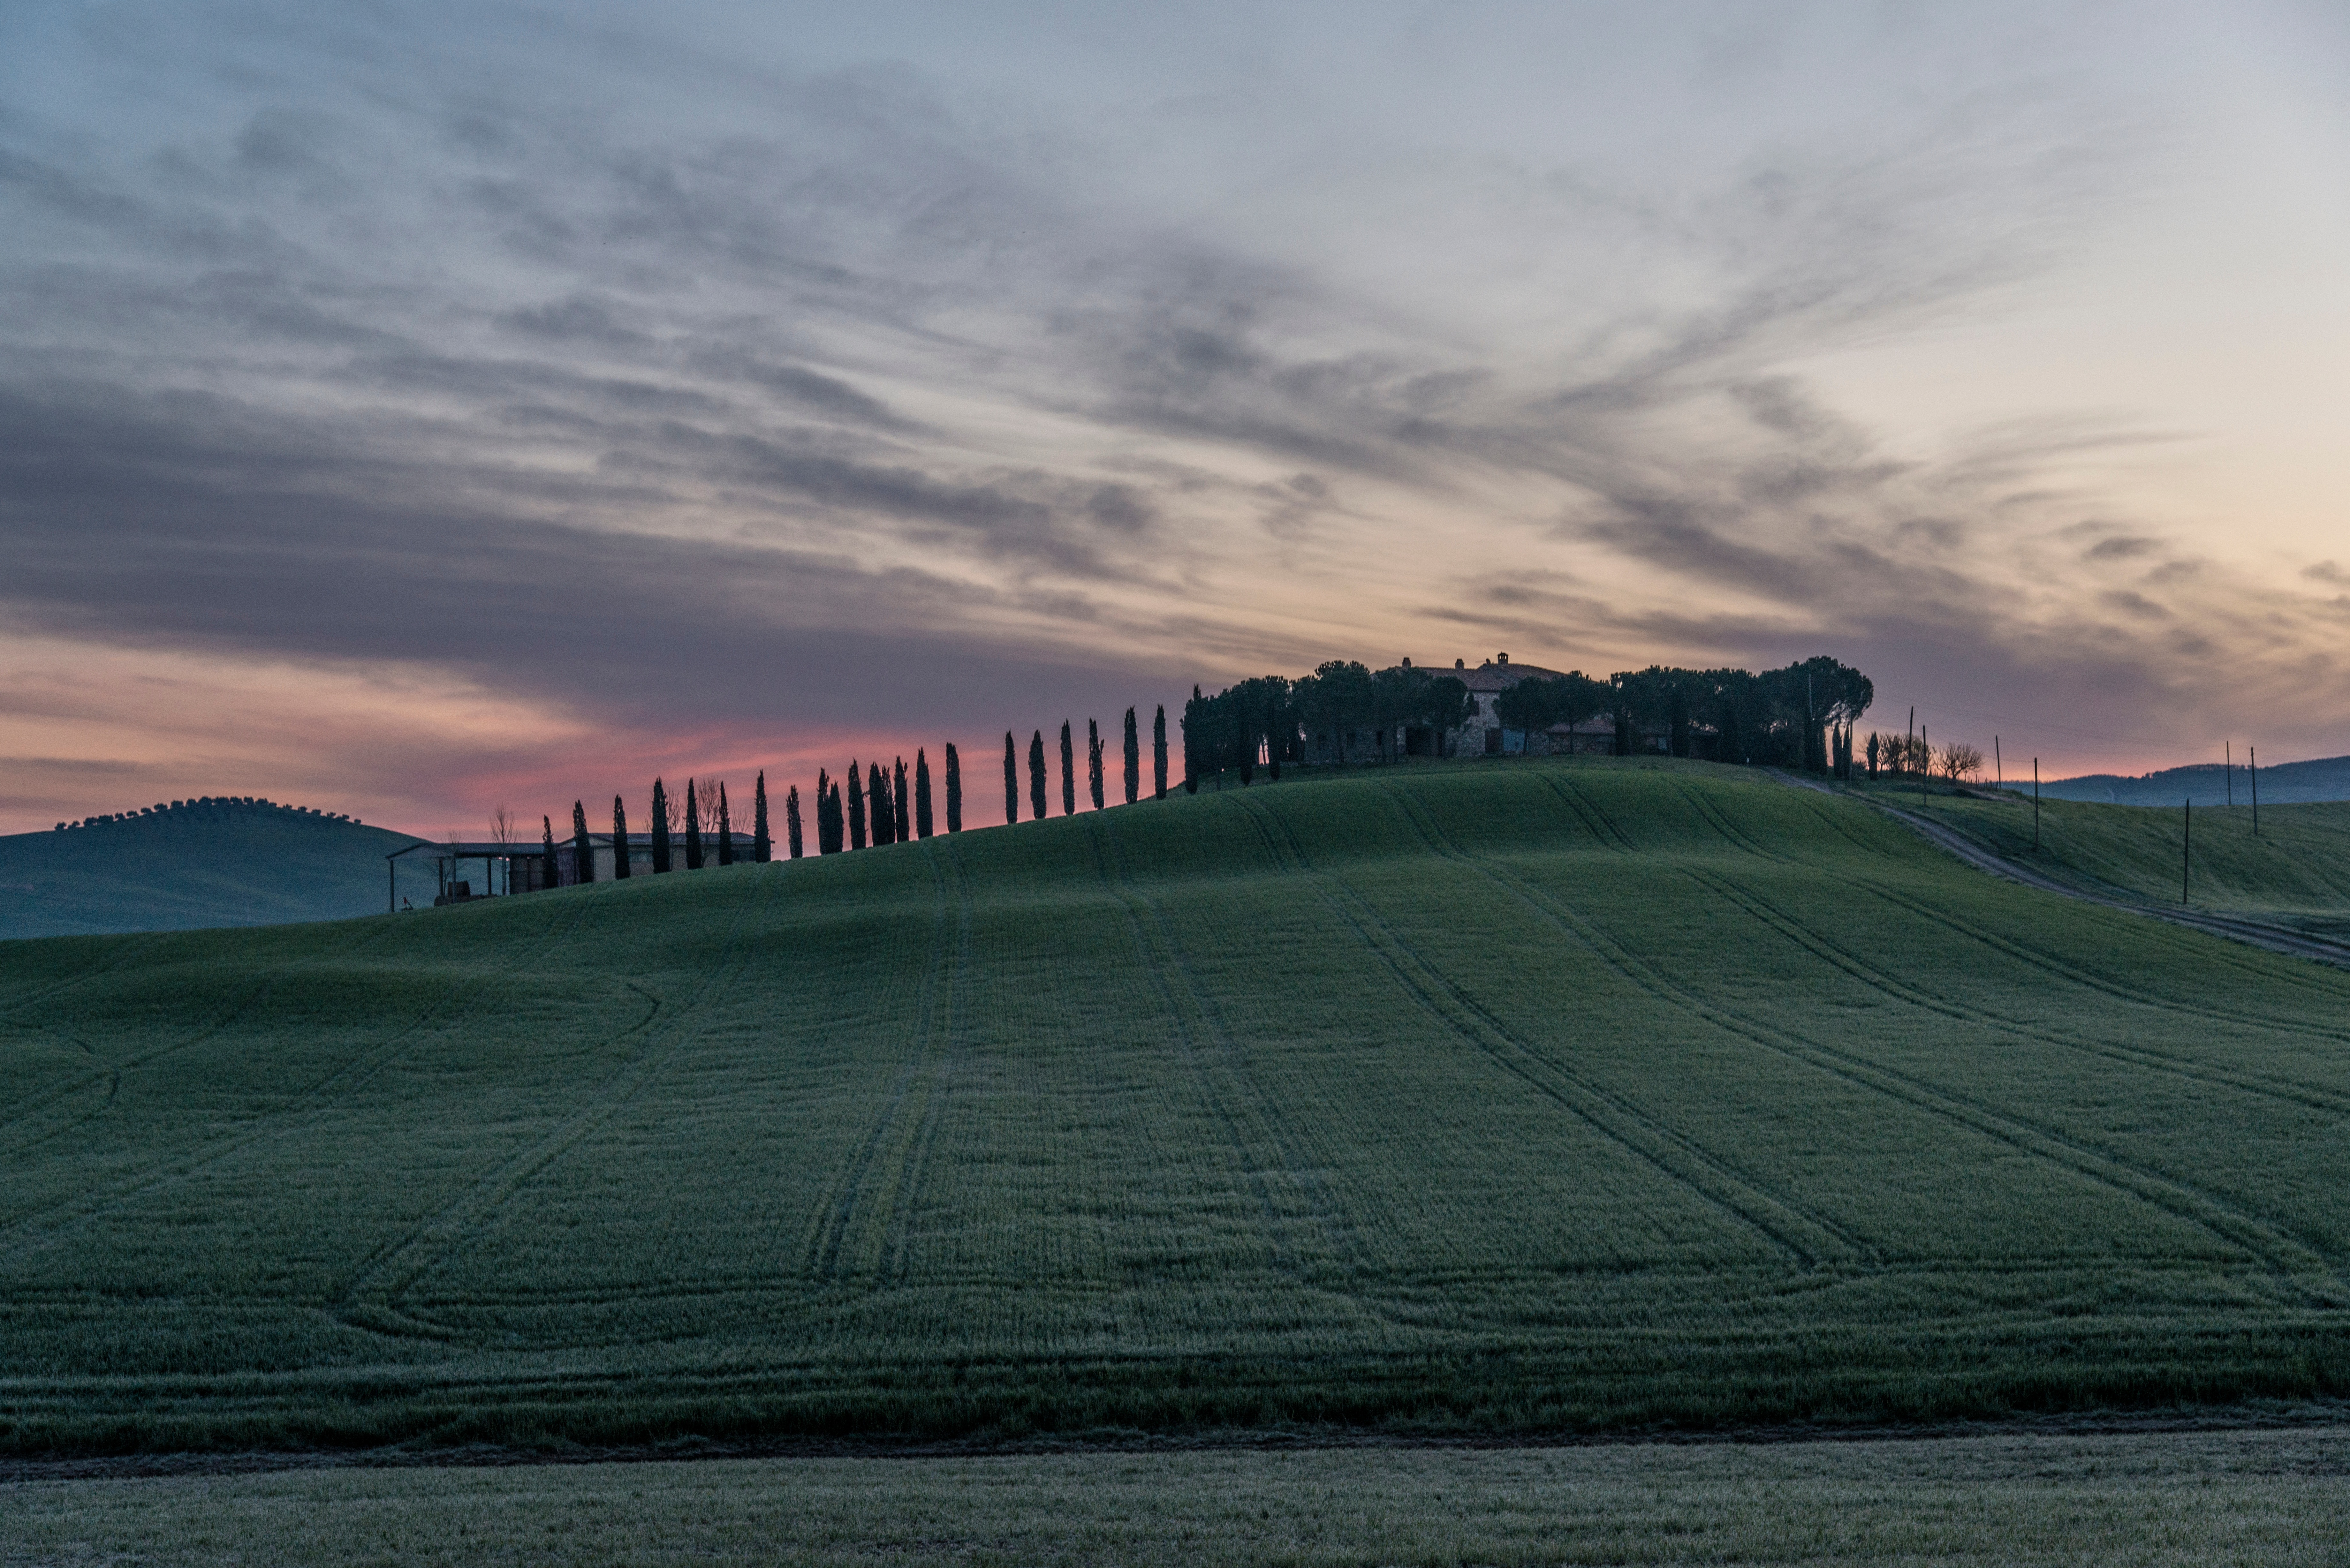
landscape, sea, coast, tree, nature, grass, outdoor, sand, ocean, horizon, mountain, cloud, growth, sky, sunrise, sunset, field, farm, meadow, countryside, sunlight, morning, hill, wave, wind, dawn, country, dusk, environment, evening, rural, spring, green, agriculture, lifestyle, terrain, organic, rural area, meteorological phenomenon, atmospheric phenomenon, atmosphere of earth